General Staff of the Vietnam People's Army

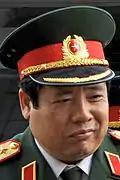

In addition, the General Staff also directly manages the operation of the 144th Brigade (which protects the Ministry of Defence headquarters), the Military Honour Guard Battalion ("Đoàn Nghi lễ quân đội"), and several companies and project management authorities.